Washington County, New York

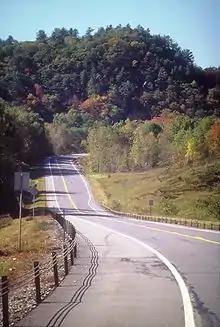
New York State Route 22 passing through Washington County

Amtrak's "Adirondack" and "Ethan Allen Express" services each travel through Washington County once a day in each direction on their routes between New York, New York and Montreal, Québec or Burlington, Vermont, respectively. Both routes stop in Fort Edward and the "Adirondack" additionally serves Whitehall. The "Adirondack" was temporarily suspended from March 2020 through early April 2023 due to the closure of the Canadian/American border in response to the COVID-19 pandemic and related logistical challenges.